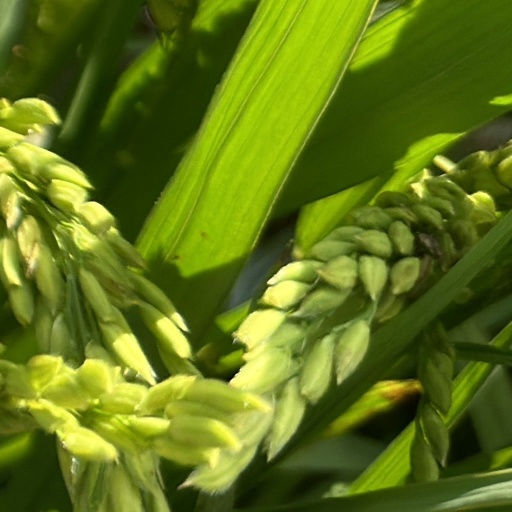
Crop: rice